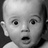
Emotion: surprise